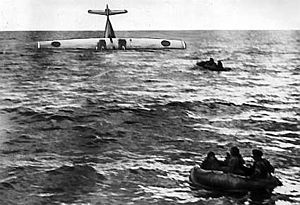
Consolidated PBY Catalina / Operationel historie / Militær anvendelse, efter krigen / Catalina affæren
Den nedskudte Catalina
Consolidated PBY Catalina, i Canadisk tjeneste kendt som Canso, er et amerikansk søfly især beregnet til patrulje, overvågning og søredning.